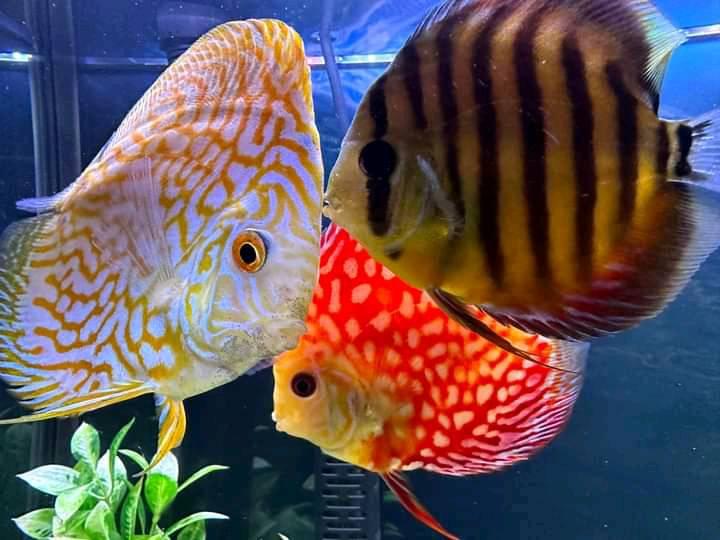
Samaki wenye rangi tofauti na zakuvutia zenye mvuto wa mapambo wanaelea kwa utulivu ndani ya maji safi la bwawa la ufugaji, wakionesha afya na uzalishaji bora wa samaki.